Federal Triangle

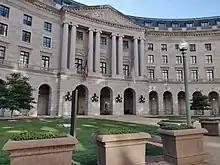
The William Jefferson Clinton Federal Building, completed in 1934

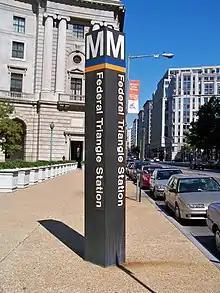
Federal Triangle station, the Washington Metro stop of Federal Triangle, opened on July 1, 1977

Labor-management troubles occurred throughout construction of the initial seven buildings in the Federal Triangle complex in the 1920s and 1930s. Much of Washington, D.C.'s, construction workforce was unionized many years before the project began. All the building contractors employed by the federal government signed three-year contracts with the major labor unions representing their workers in September 1929, in the hope that this would eliminate any disruptions during the building program. But this hope proved false.